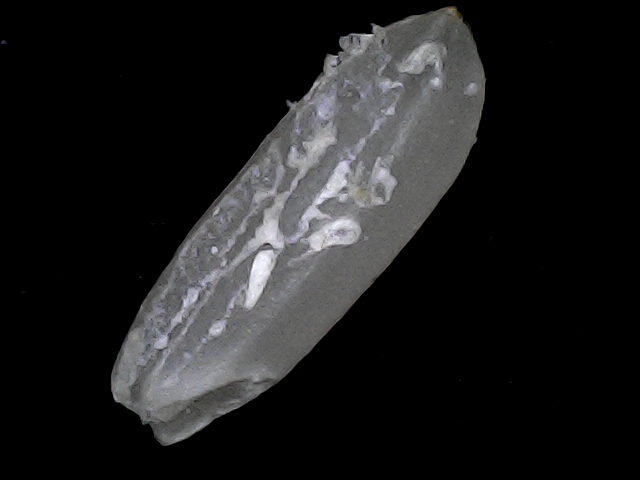
Rice variety: BRRI67